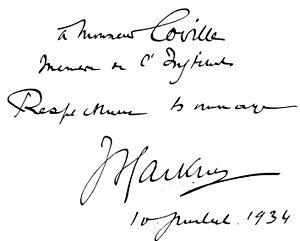
dédicace de Hackin à Coville, 1934
Joseph Hackin, né le 8 novembre 1886 à Boevange-sur-Attert et mort le 24 février 1941 en mer lors du torpillage de son bateau près des îles Féroé, est un archéologue français d'origine luxembourgeoise, résistant, compagnon de la Libération.